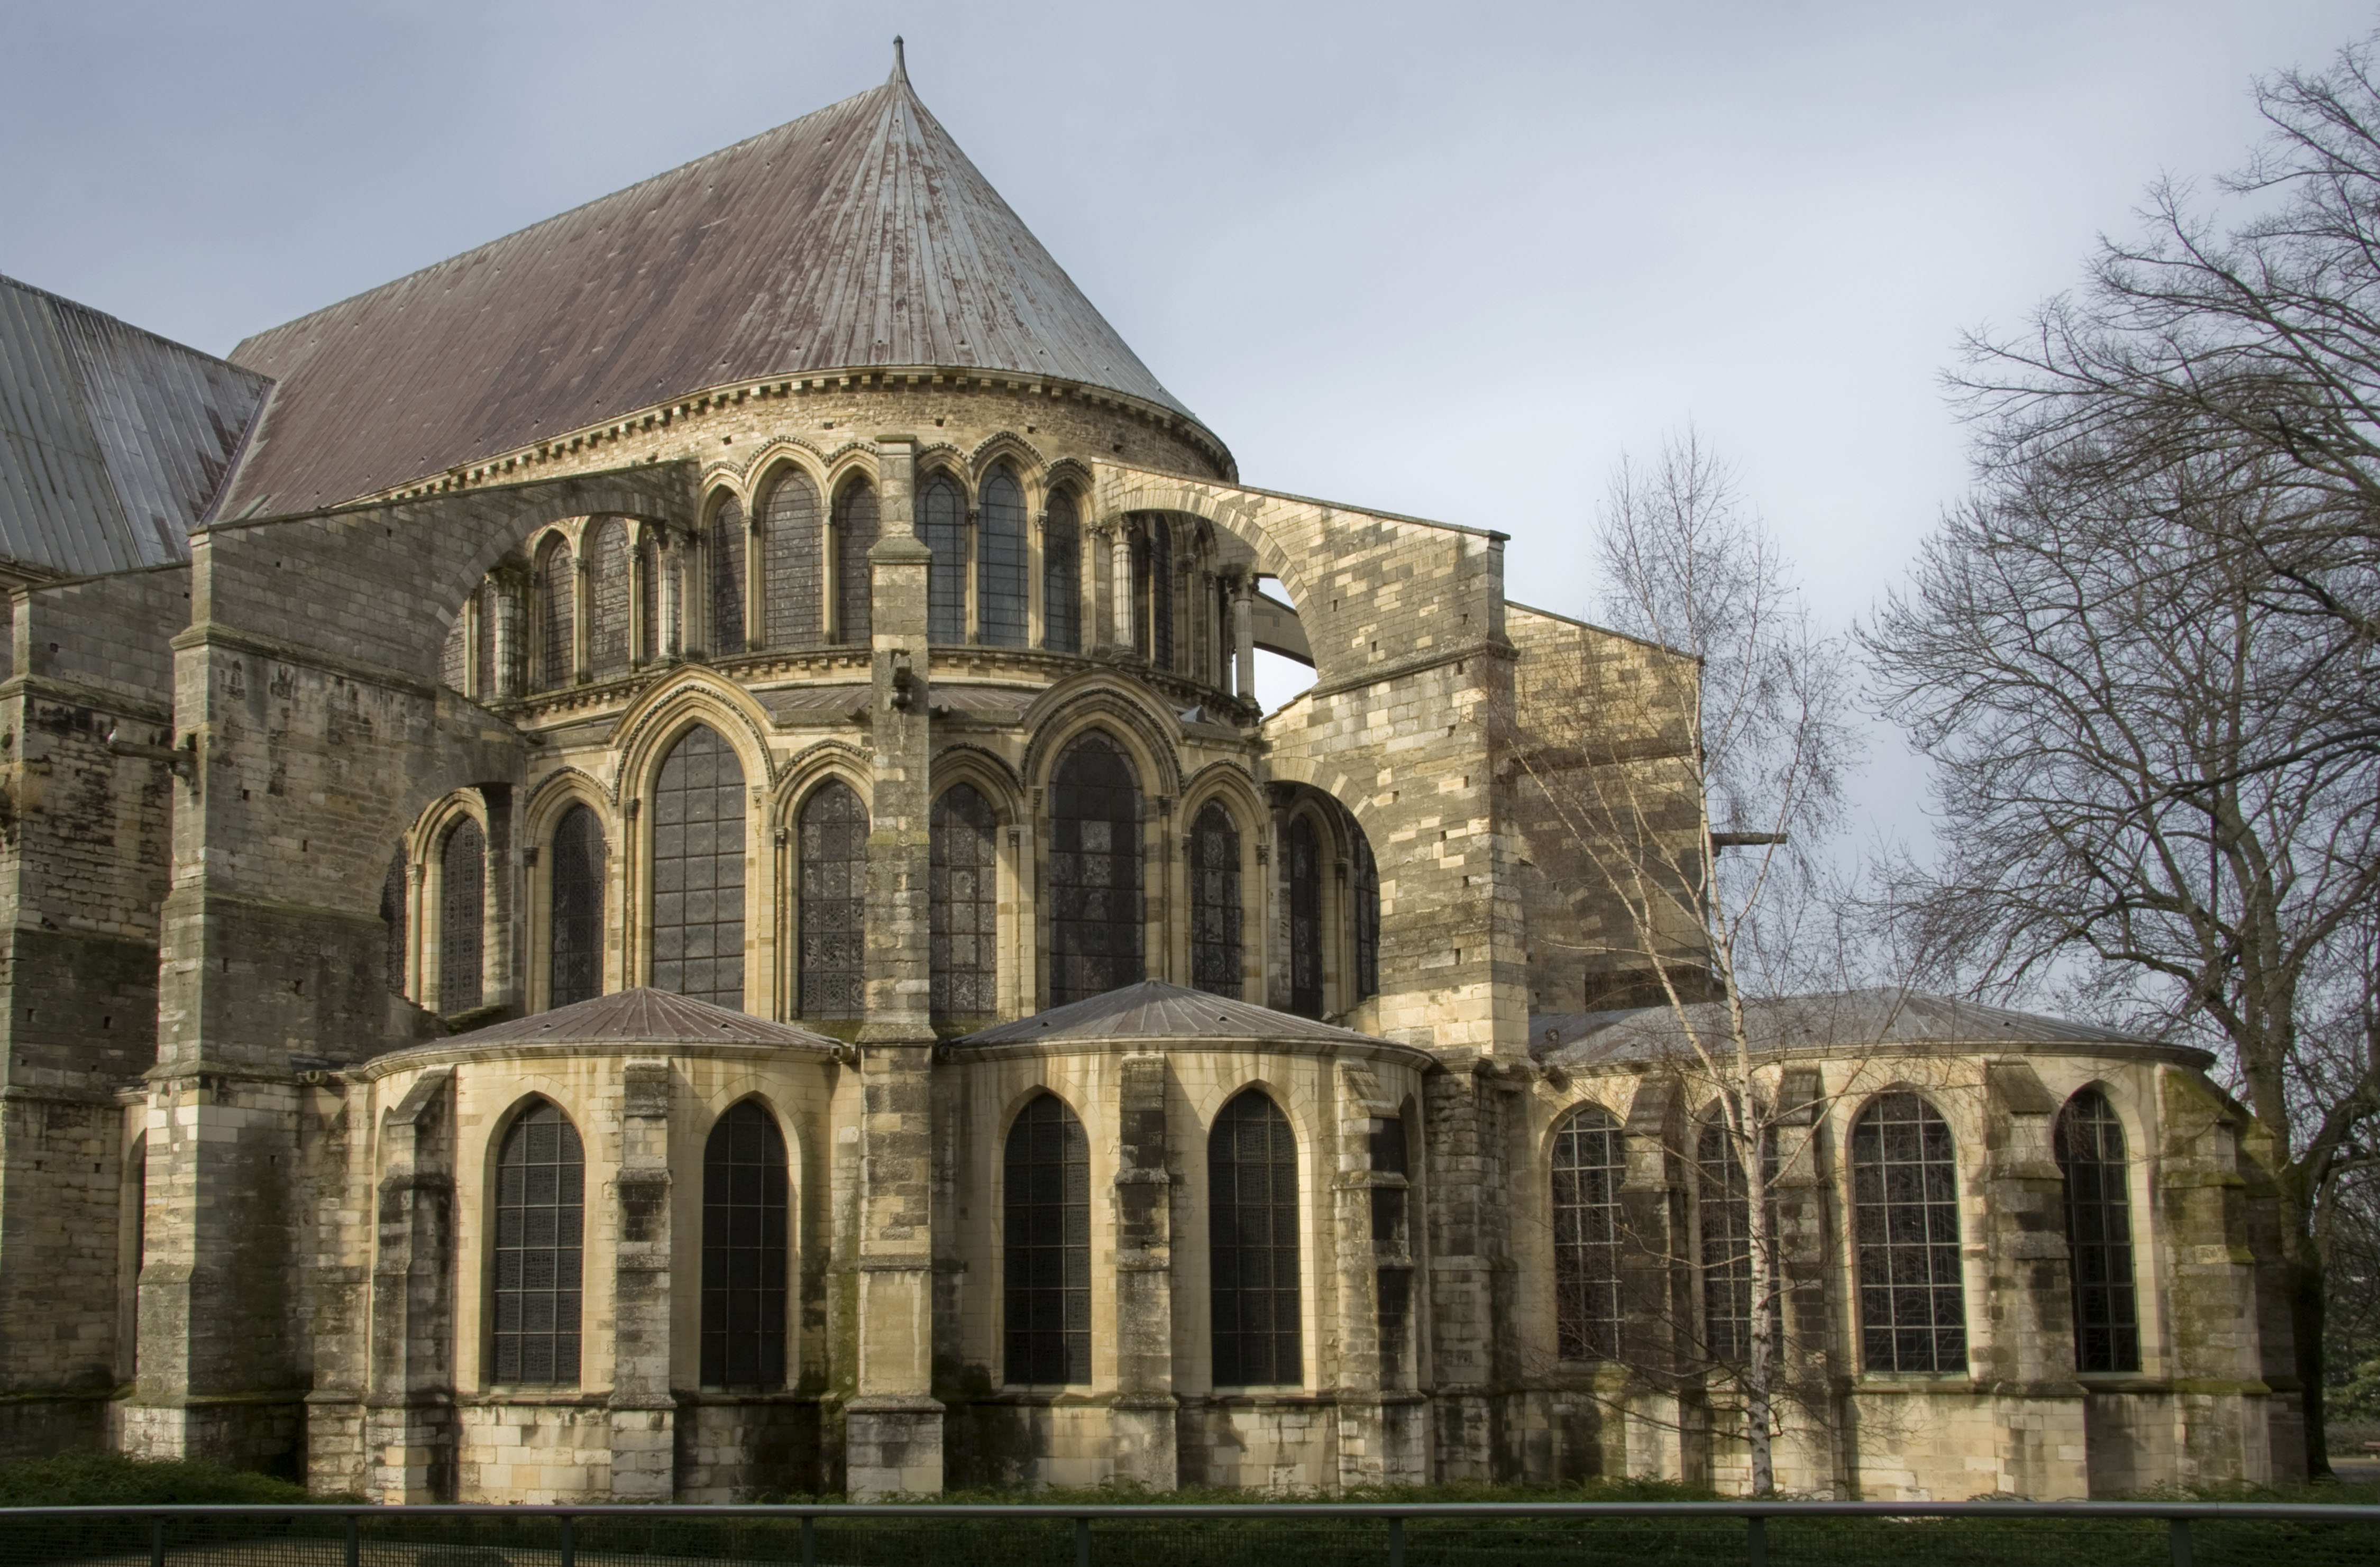
architecture, window, roof, building, france, arch, landmark, facade, church, cathedral, chapel, attraction, historic, place of worship, medieval architecture, catholic, history, abbey, parish, basilica, estate, gothic architecture, classical architecture, historic site, listed building, byzantine architecture, st remi